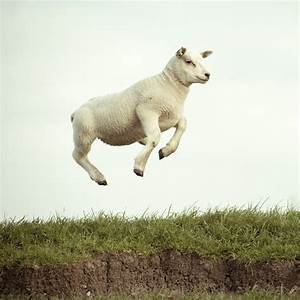
Label: pecora